Project ROSE

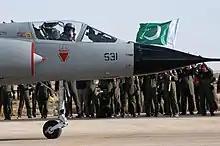
The FIAR Grifo M3 radar was installed in the black nose cone of this ROSE I aircraft

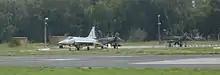
Mirage 5s with a CAC/PAC JF-17 Thunder at a PAF base, circa 2006

In 1990, the PAF bought 43 Mirage IIIOs and seven Mirage IIIDs, which had been retired from the Royal Australian Air Force between 1987 and 1989. Out of the 50 Dassault Mirage III fighters received from Australia, 40 were found to be suitable for service with the PAF, 12 of them were overhauled at PAC and made operational. After being inspected, the remaining 28 were selected for upgrade under Project ROSE. 28 of the ex-Australian Dassault Mirage IIIO/D aircraft of the PAF were modified to ROSE I standard. The cockpit was modernized with a new head-up display, new multi-function displays, and a new radar altimeter. New navigation systems, including an inertial navigation system and a GPS, were also installed. A new radar warning receiver was installed.